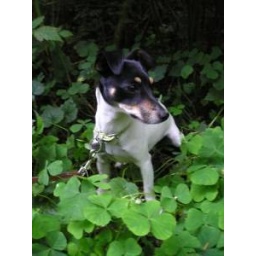
We snapped this picture of Clover standing in giant clovers on our road trip to the Oregon Coast.